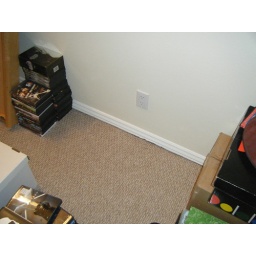
The office bathroom is on the other side of this wall and this wall is below the upstairs laundry room and the upstairs bathroom.